Geraint Jones

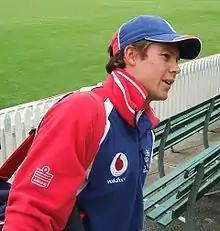
Jones in 2006

Geraint Owen Jones (born 14 July 1976) is a former cricketer who played for both England and Papua New Guinea. Born to Welsh parents in Papua New Guinea, Jones was the first-choice wicketkeeper for the England cricket team between 2004 and 2006. He later played international cricket for Papua New Guinea from 2012 to 2014. He announced his retirement from first-class cricket in July 2015 following his resignation as the first-class cricket captain of Gloucestershire County Cricket Club.